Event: Ecuador Earthquake
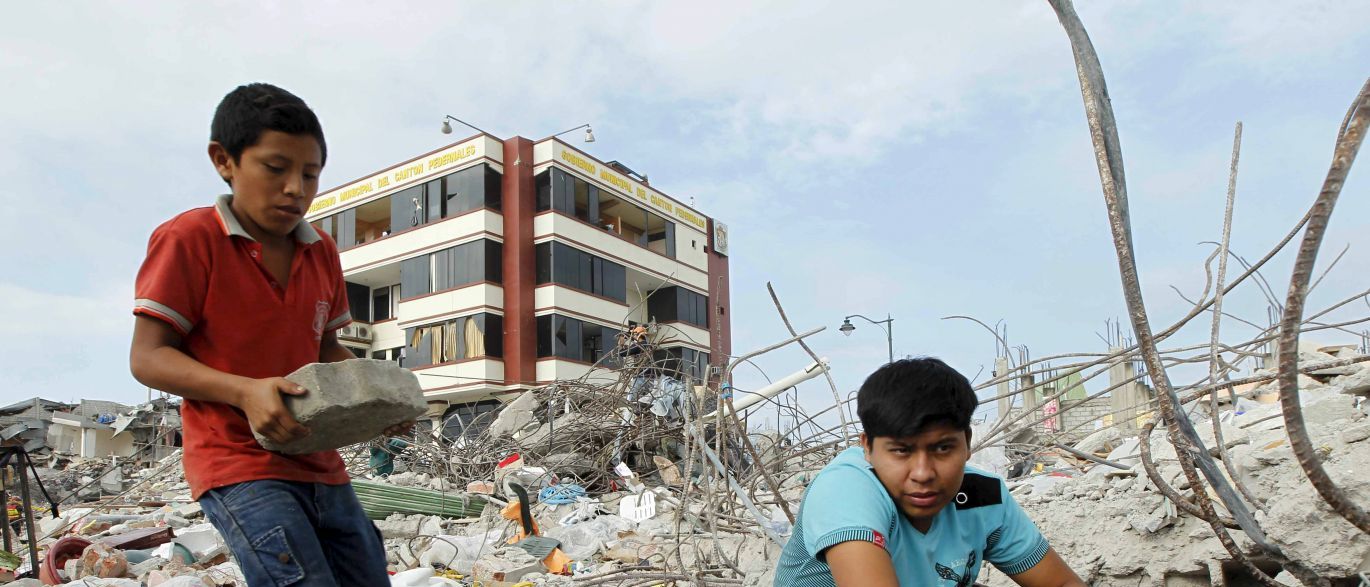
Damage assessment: damage